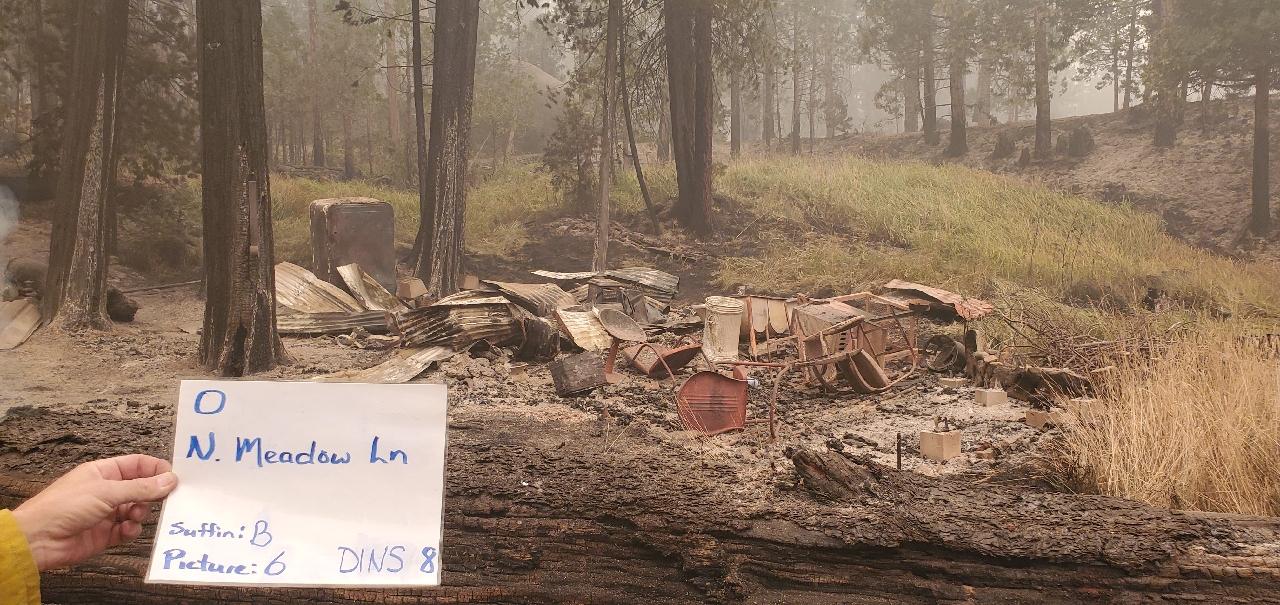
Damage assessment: destroyed